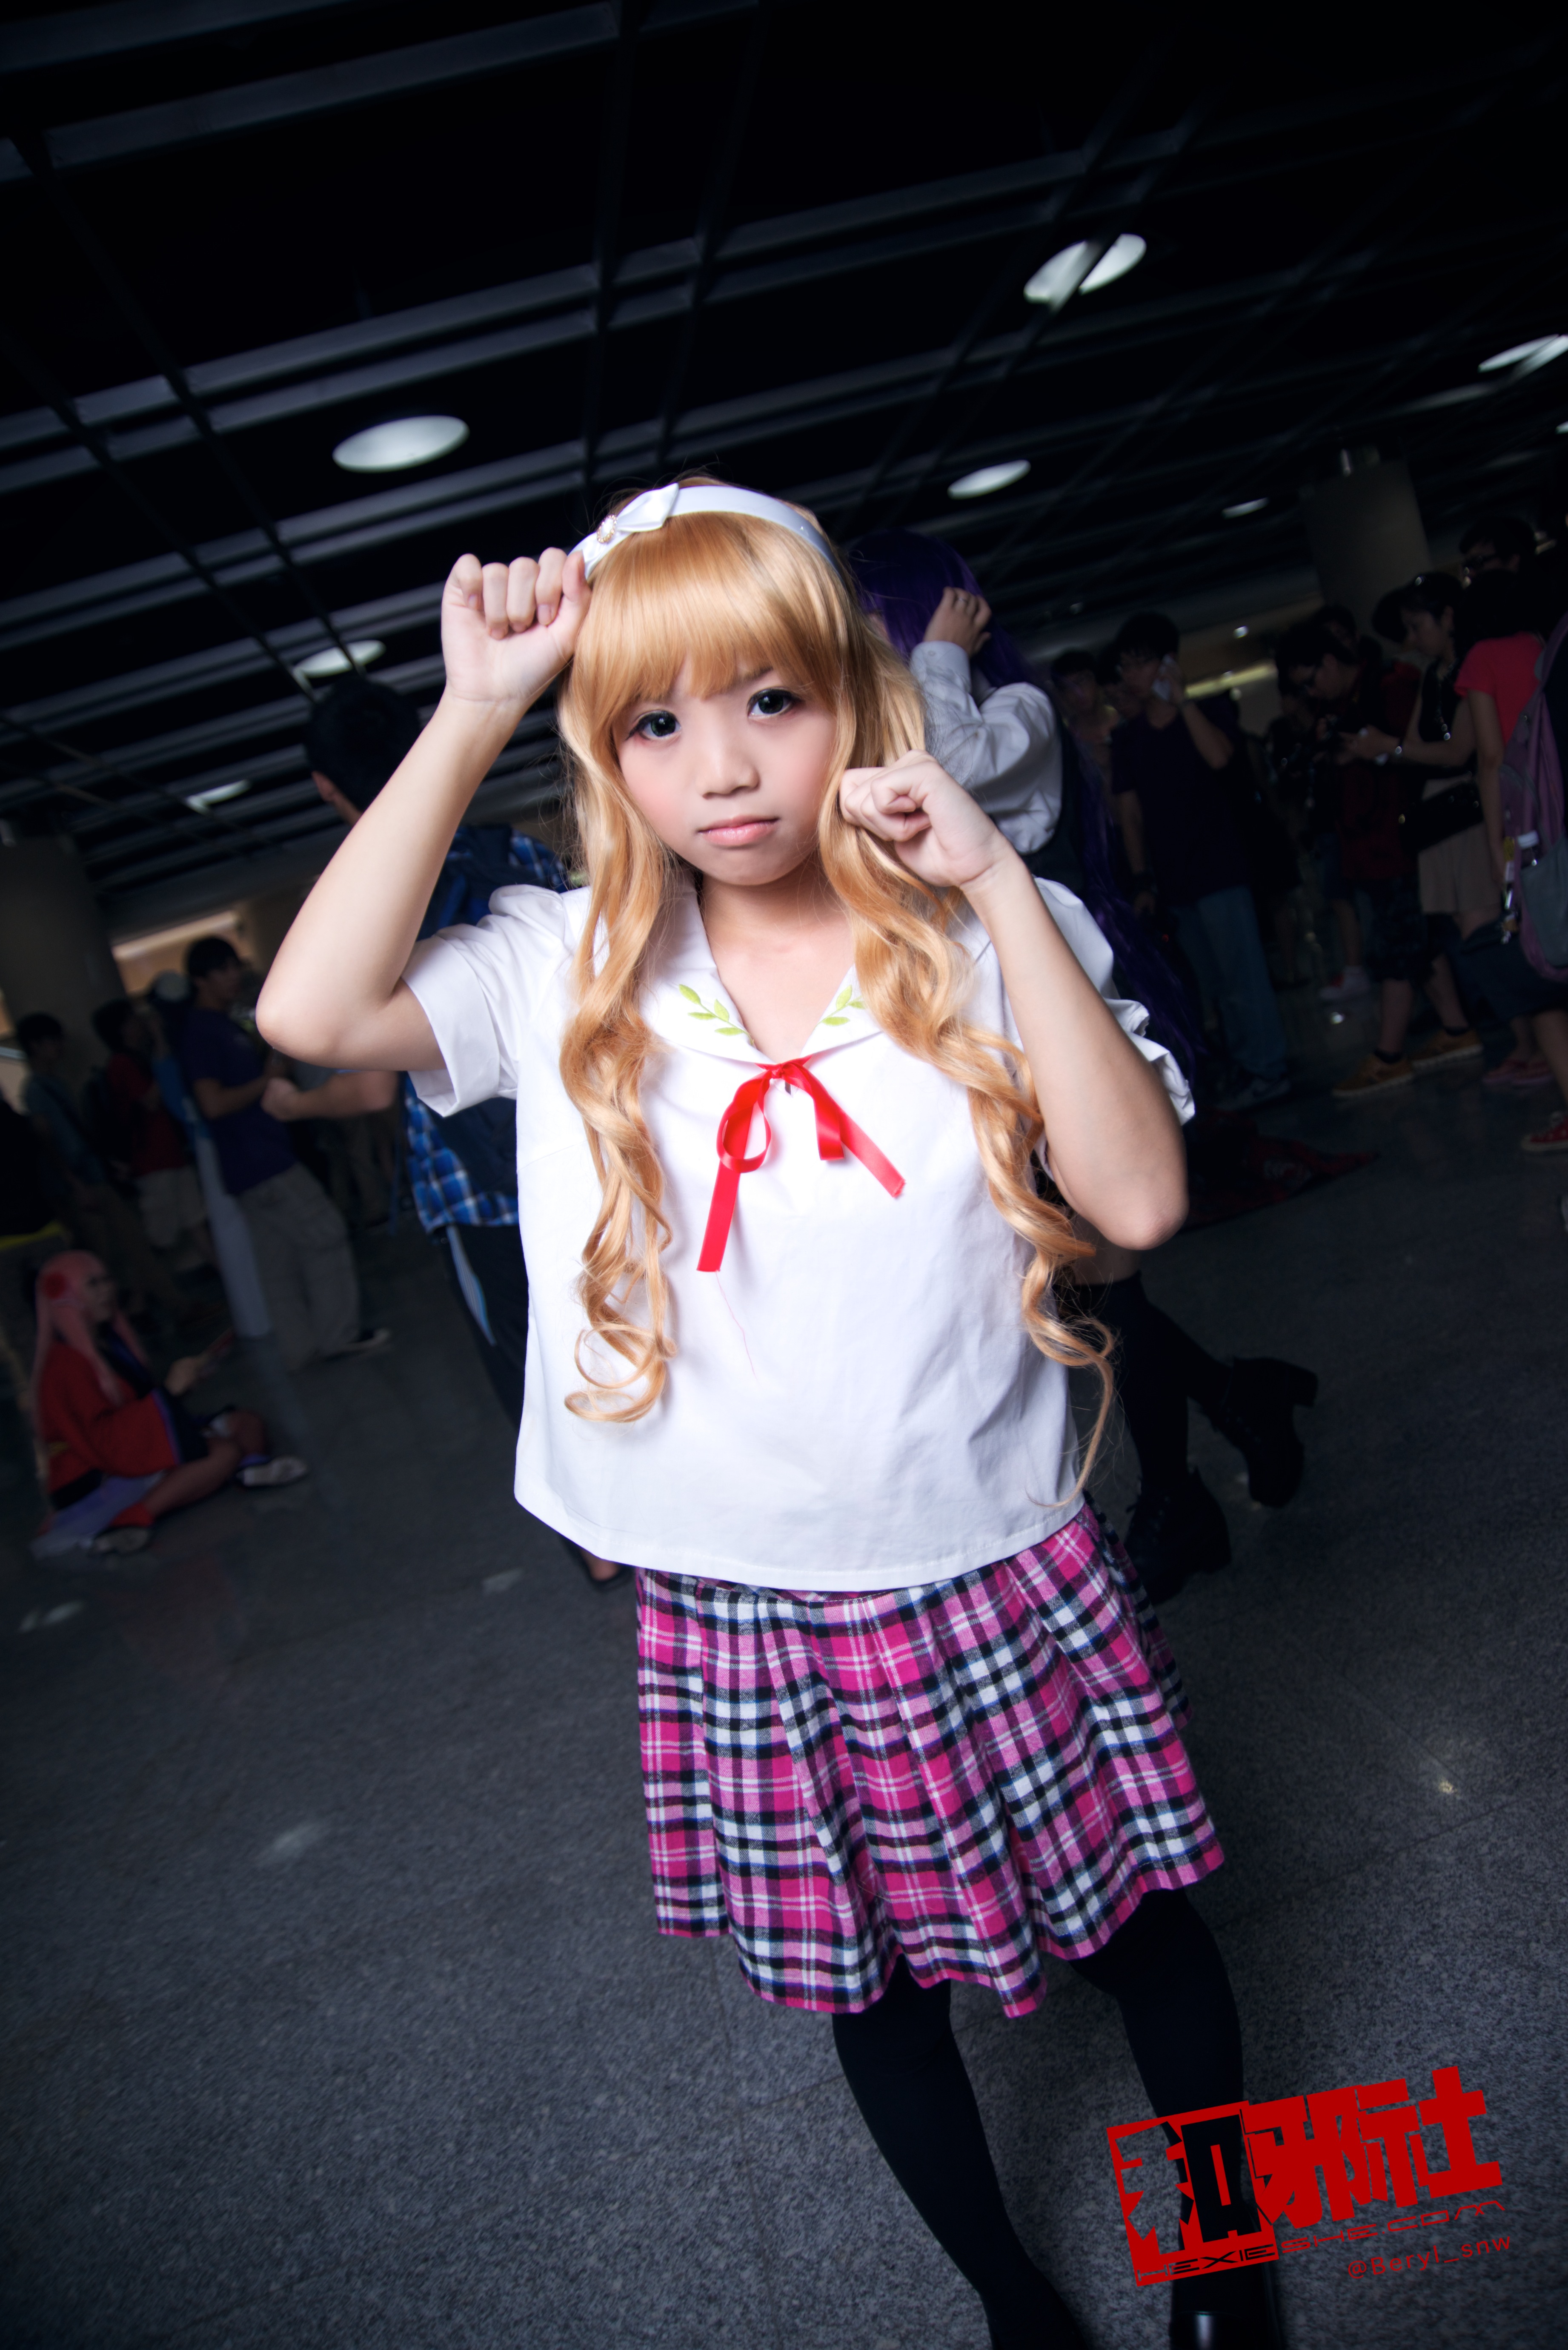
girl, cute, model, fashion, clothing, cosplay, girls, canton, costume, china, anime, comic, comiccon, guangzhou, acg, cos